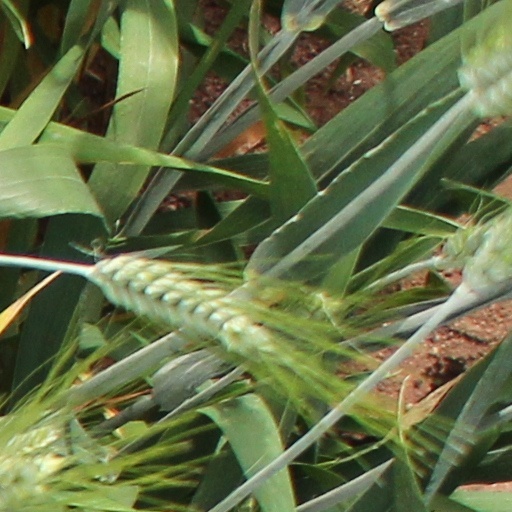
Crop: wheat